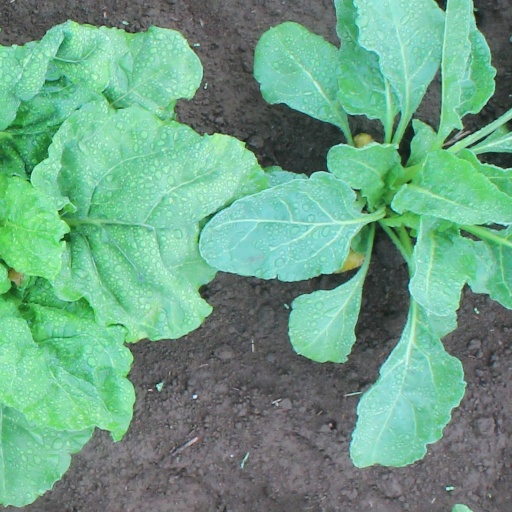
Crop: sugar beet